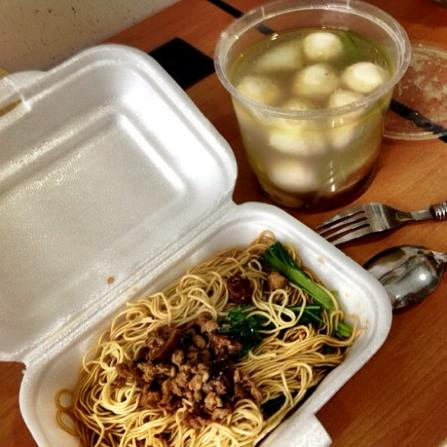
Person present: No